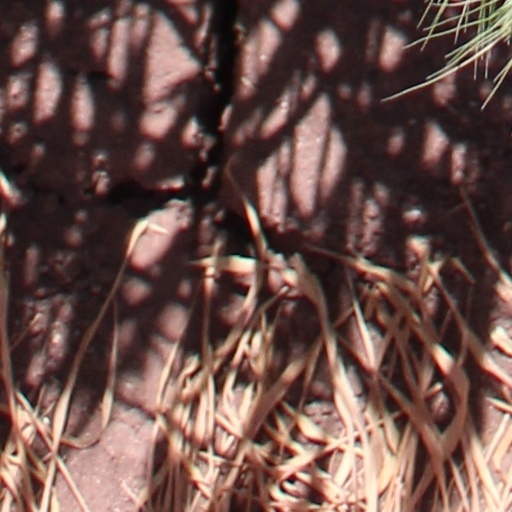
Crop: wheat